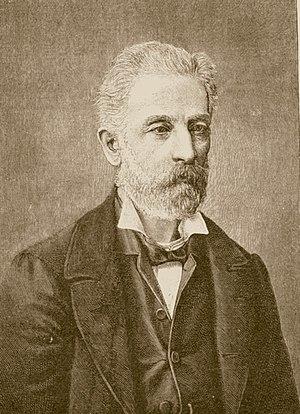
2 février : découverte d’Elara, septième satellite de Jupiter par Charles Dillon Perrine.